Thirukutralam

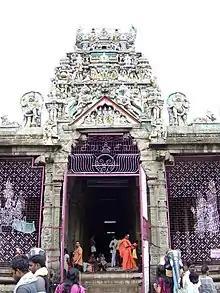

Thirukutralam represents one of the five Pancha Sabhas of Nataraja - Chitra Sabhai. The five dance halls of Shiva are Chidambaram, Madurai, Thiruvalangadu, Tirunelveli and Kutralam. Kutralam is also known as Trikootaachalam.